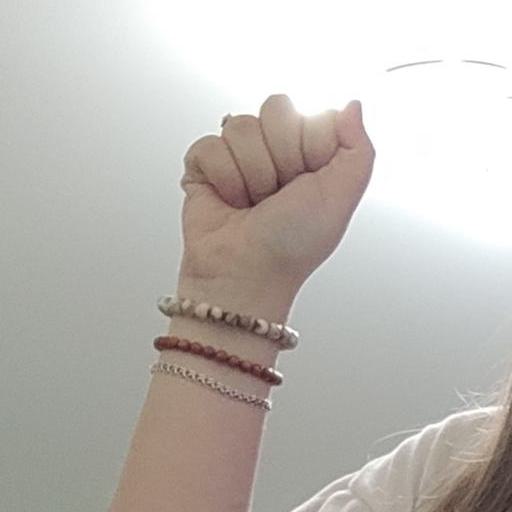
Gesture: fist